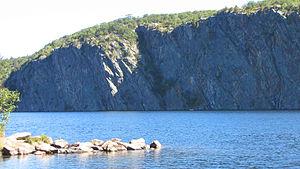
Le parc provincial Bon Écho est un parc provincial de l'Est de l'Ontario situé à une centaine de kilomètres au sud-ouest de la capitale Ottawa.
Liste des parcs provinciaux de l'Ontario. Ils sont gérés par l'agence Parcs Ontario, du ministère des Richesses naturelles. En 2008, il y avait 330 parcs provinciaux et réserves naturelles provinciales. Ils couvrent une superficie de 78 972,27 km² et ont été fréquentés par 9 447 413 visiteurs pour l'année 2009.